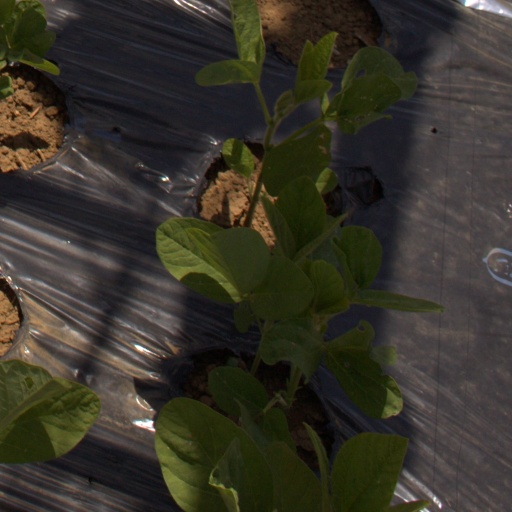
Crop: Jerusalem artichoke